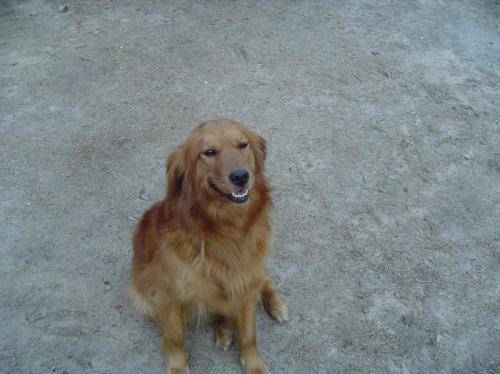
Label: dog